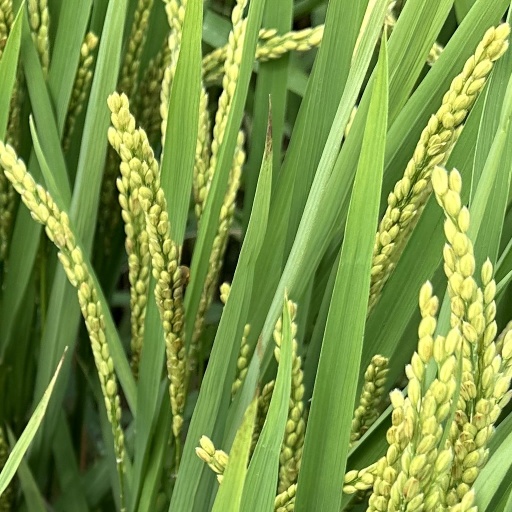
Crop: rice